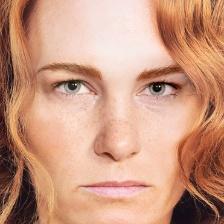
Label: faces